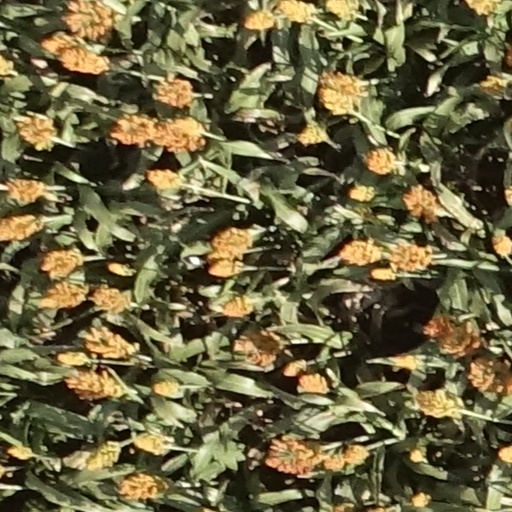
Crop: sorghum